Anna Maria Rückerschöld

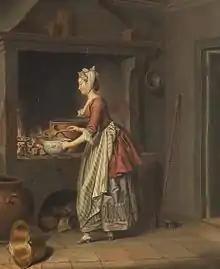
A painting of a kitchen interior from the second half of the 18th century. "En piga öser soppa ur en kittel" ("A maid pours soup out of a cauldron"); oil on canvas by Pehr Hilleström.

Rückerschöld was born on 5 February 1725. She was the daughter of Emerentia Polhem and Reinhold Rücker, a judge of the local hundred who was employed at the high court in Stockholm. She grew up in Stjärnsund and Hedemora, being one of ten children in the family, seven girls and three boys. The family was not part of the nobility, but belonged to the upper echelons of society and the father was eventually knighted in 1751, the same year as he died. Reinhold Rücker spent much time away from the home while working in Stockholm, leaving his wife to run the household. Rückerschöld was the granddaughter of inventor and industrialist Christopher Polhem and spent part of her childhood with her grandfather at his estate at Stjernsund. When Rückerschöld was twelve, her three brothers were sent to be educated at the prestigious Uppsala University. The seven sisters remained in Hedemora without receiving any formal education, which was the customary upbringing of girls at the time.